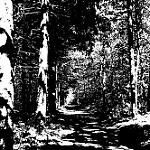
Label: forest